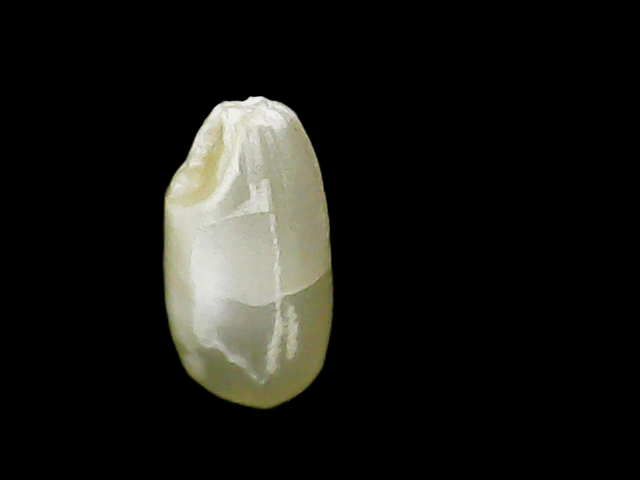
Rice variety: Binadhan8